The Ruling Class (play)

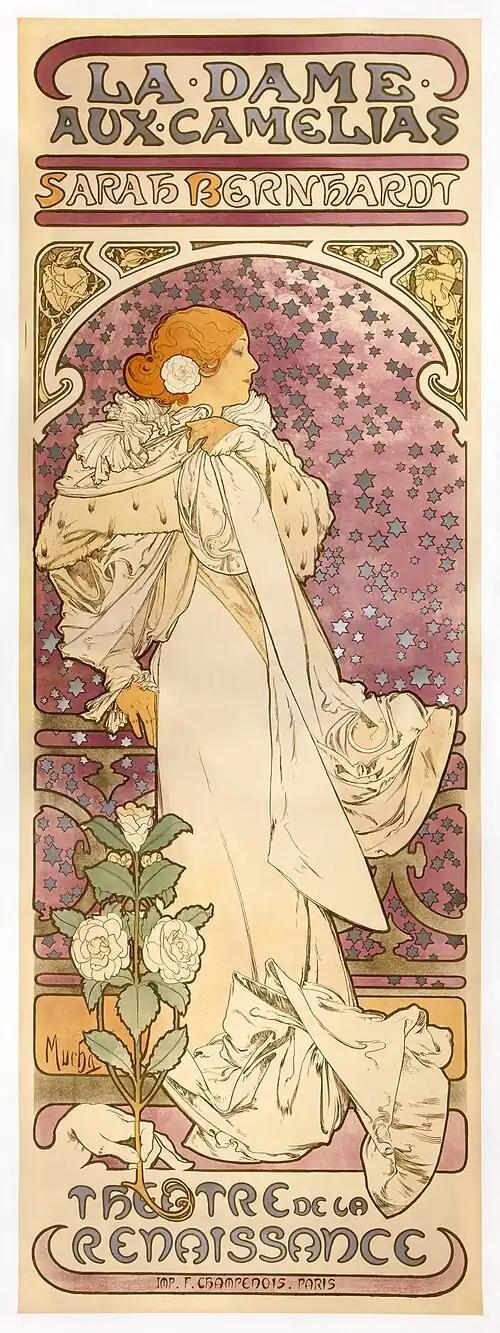
Poster depicting the Lady of the Camellias, Lord Gurney's imagined wife.

After a speech at a dinner proposing a toast to England, the 13th Earl of Gurney is got ready for bed by his butler Tucker. This includes setting up a silken noose above his four-poster, which the Earl uses for a bizarre autoerotic asphyxiation ritual. He survives this the first time, but it goes wrong the second time he tries it and kills him.